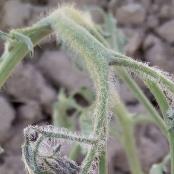
Crop: Tomato
Condition: bacterial-floundering-d